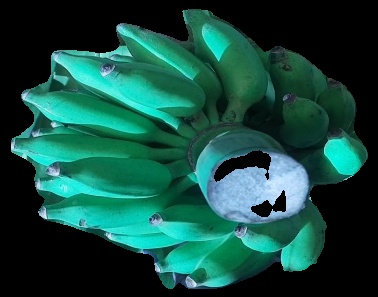
Variety: elakki-bale
Grade: grade3